Hypericum annulatum

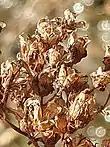
Dried inflorescence

Each plant has around five inflorescences which have 120 flowers coming from up to four different nodes. The shape of these inflorescences is roughly like that of a pyramid, but they can also appear closer to a cylinder. The lower nodes are not distinct from other nodes within the inflorescence. The pedicels are long. The bracts and bracteoles, small leaf-like structures surrounding the inflorescence, are linear in shape. They have black, glandular bumps and dense auriculate glands.